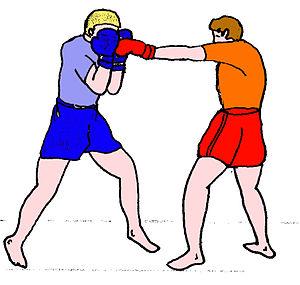
Couverture de la cible
En combat, la couverture est un geste défensif permettant de se protéger d’une attaque en plaçant l’arme ou la partie corporelle sur la cible visée.